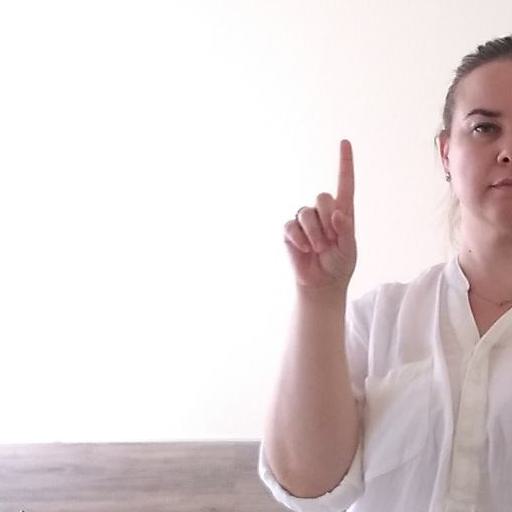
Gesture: one